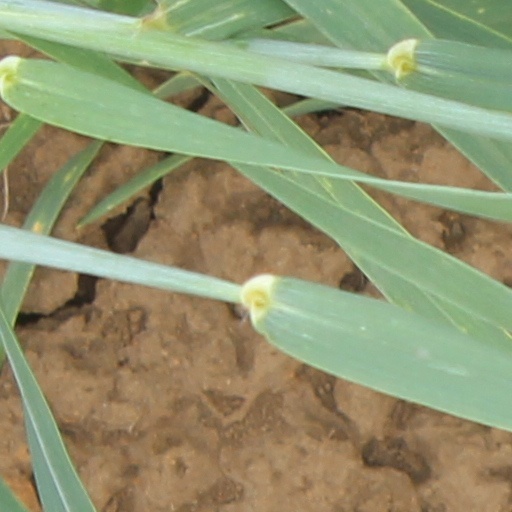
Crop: wheat